History of Sheffield United F.C.

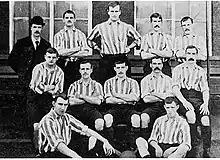
The Sheffield United team in 1895

United made waves straight away by securing promotion to the First Division in 1892–93, after finishing second to Small Heath and beating Accrington 1–0 in the Test Match on 22 April.